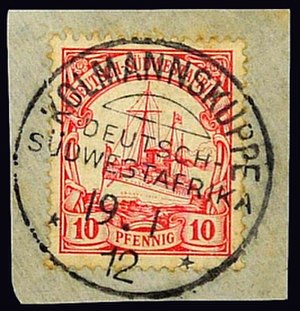
Kolmanskop
Frimærker til Tyske Sydvestafrika poststemplet Kolmannskuppe 1912
Frimærker til Tyske Sydvestafrika poststemplet Kolmannskuppe 1912
Kolmannskuppe også Kolmanskuppe med kun ét n eller Kolmanskop er en spøgelsesby i det sydlige Namibia få kilometer inde i landet fra Lüderitz. Det var tidligere en lille minedriftslandsby og er nu et populært turistmål, der drives af den fælles virksomhed NAMDEB (Namibia-De Beers).